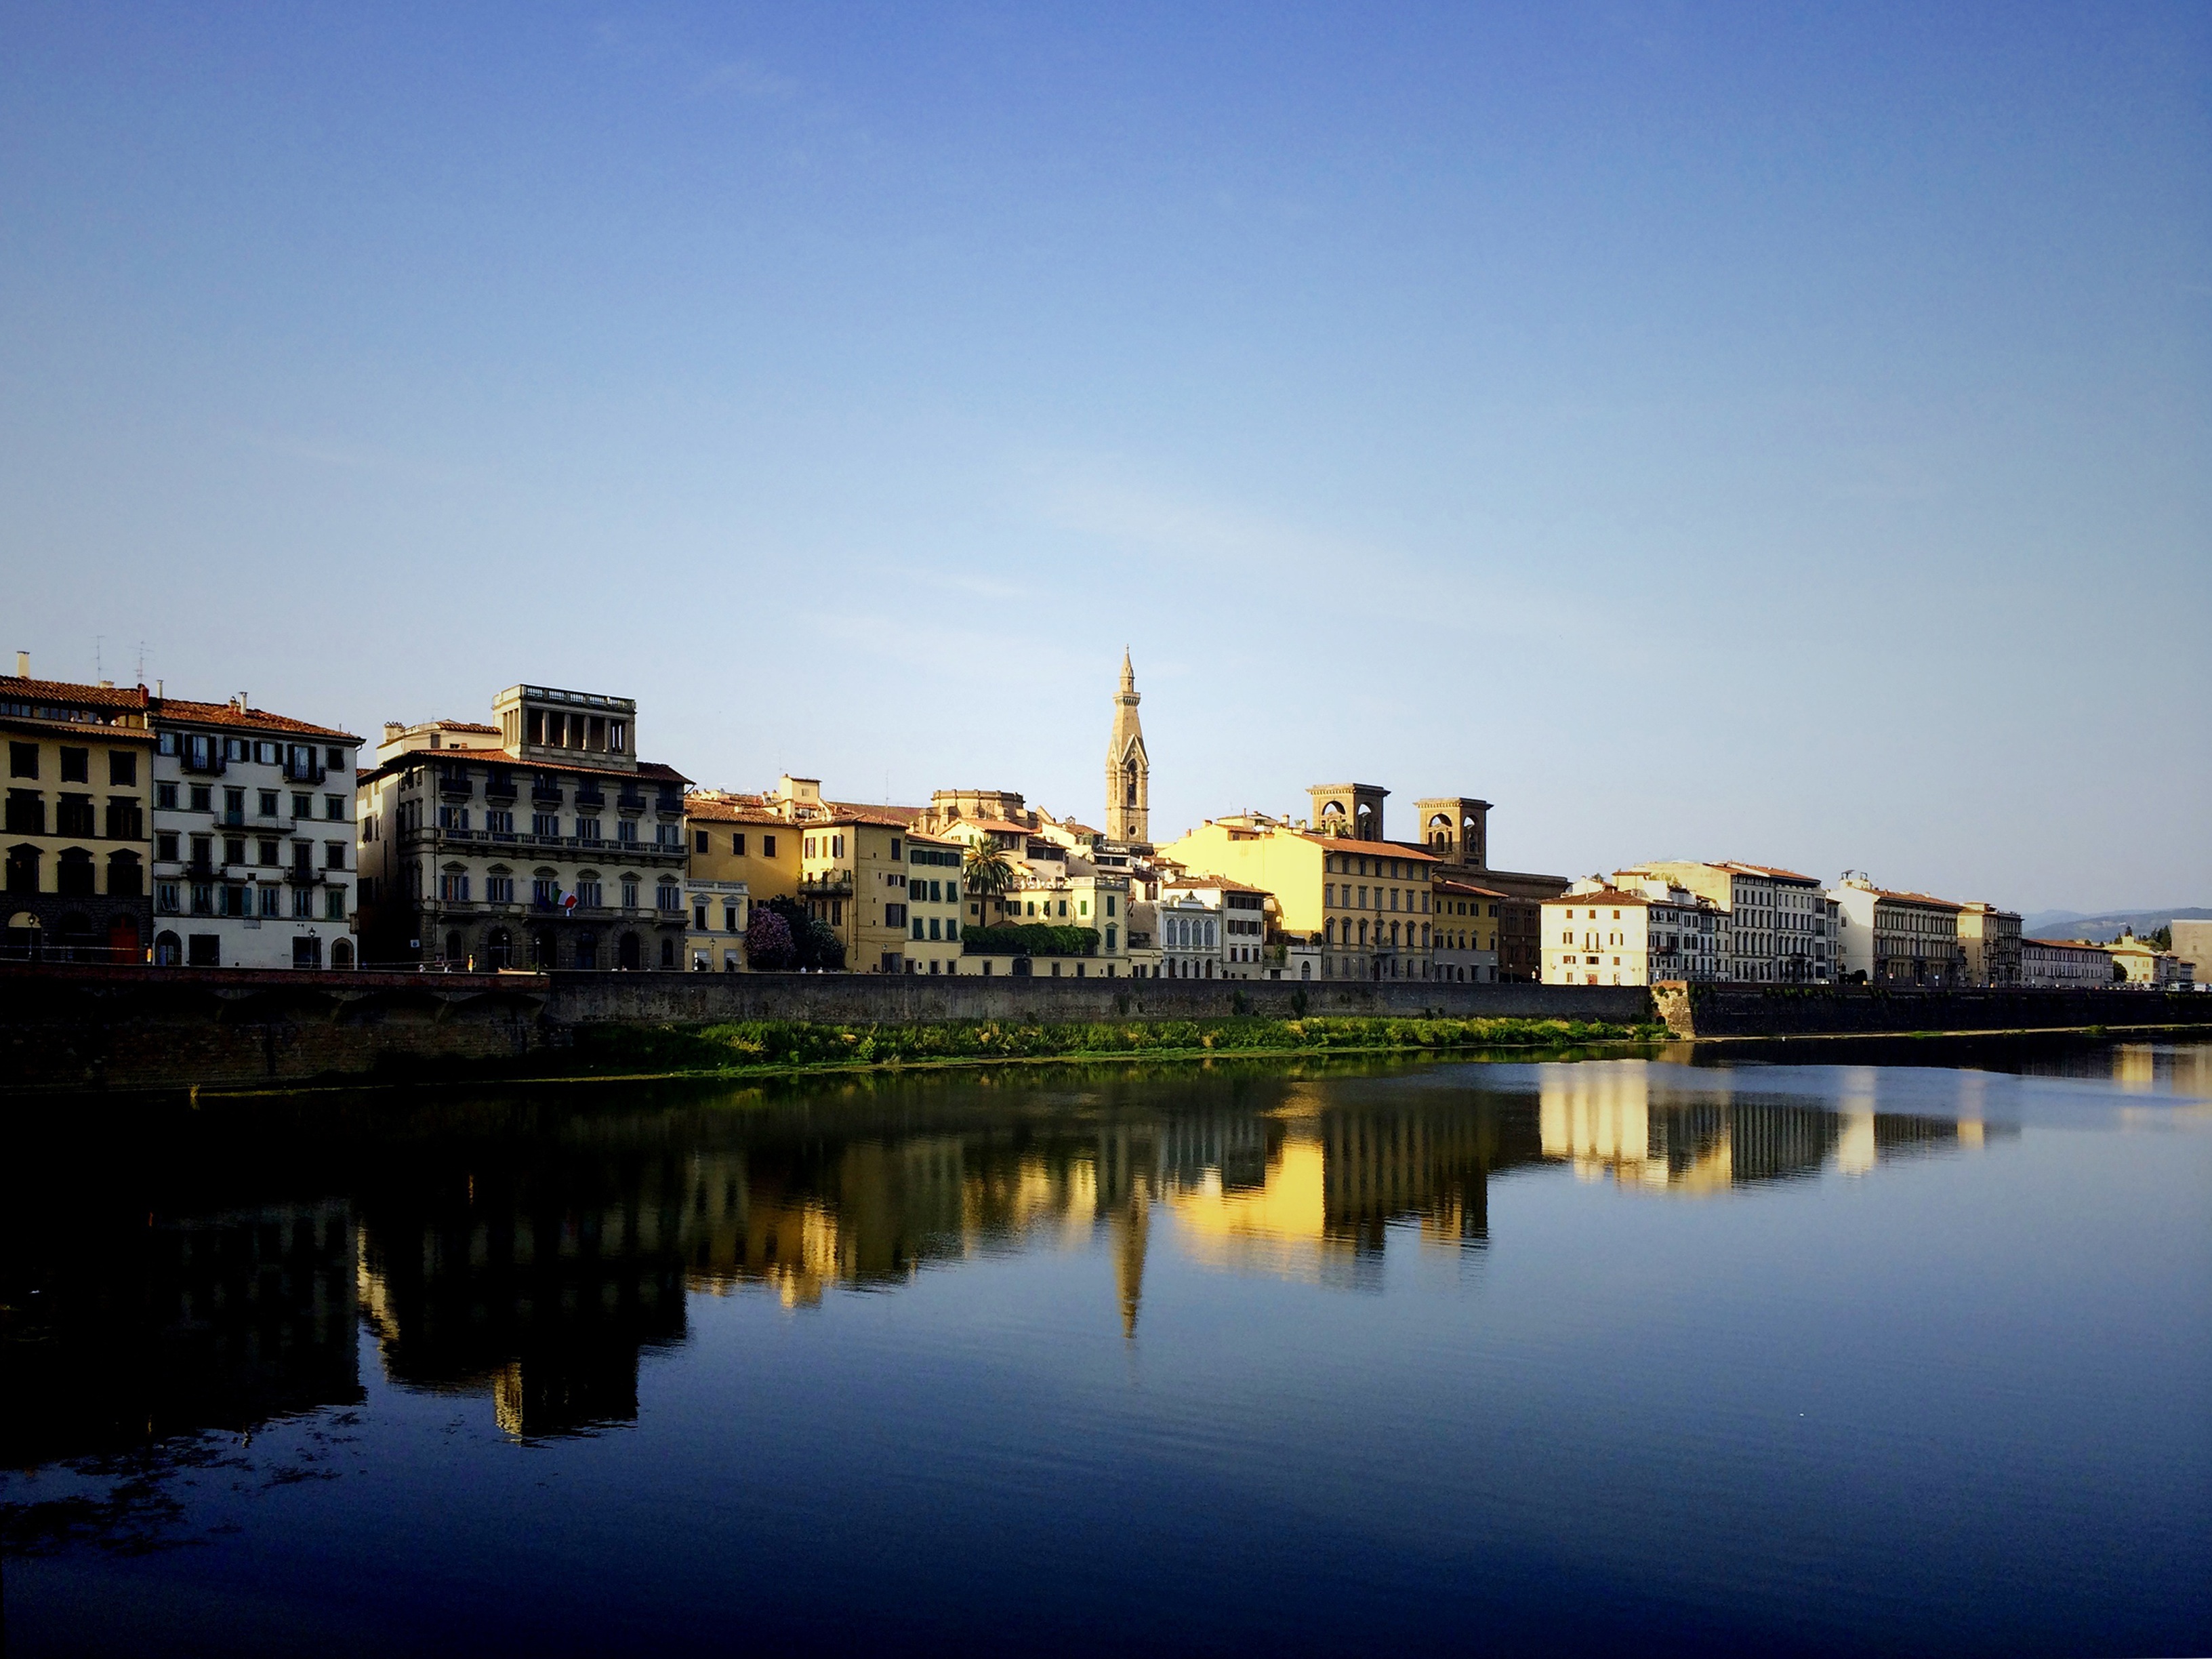
sea, water, horizon, sky, sunset, skyline, night, sunlight, morning, town, building, dawn, city, river, cityscape, panorama, downtown, dusk, evening, reflection, waterway, urban area, human settlement